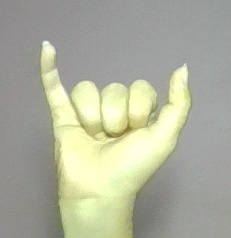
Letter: ya